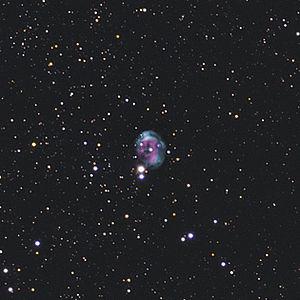
NGC 7008, aussi connue sous le nom de Nébuleuse du Fœtus, est une nébuleuse planétaire colorée située à une distance de environ 869 pc dans la constellation du Cygne.